Zeughaus

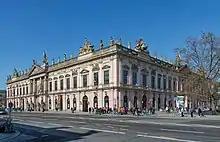
Zeughaus

The Zeughaus ("Arsenal") is a listed building and the oldest structure on Unter den Linden boulevard in the historic centre of Berlin. Erected from 1695 to 1706 according to plans by Johann Arnold Nering, Martin Grünberg, Andreas Schlüter and Jean de Bodt in Baroque style, it was later converted into a Prussian Hall of Fame. Damaged during the Allied bombing in World War II, it was rebuilt from 1949 to 1967 as part of the Forum Fridericianum. Since 2003, it has been home to the Deutsches Historisches Museum (German Historic Museum). Since June 2021 it is closed for necessary renovations and for the renewal of the Permanent Exhibition probably until the end of 2025.